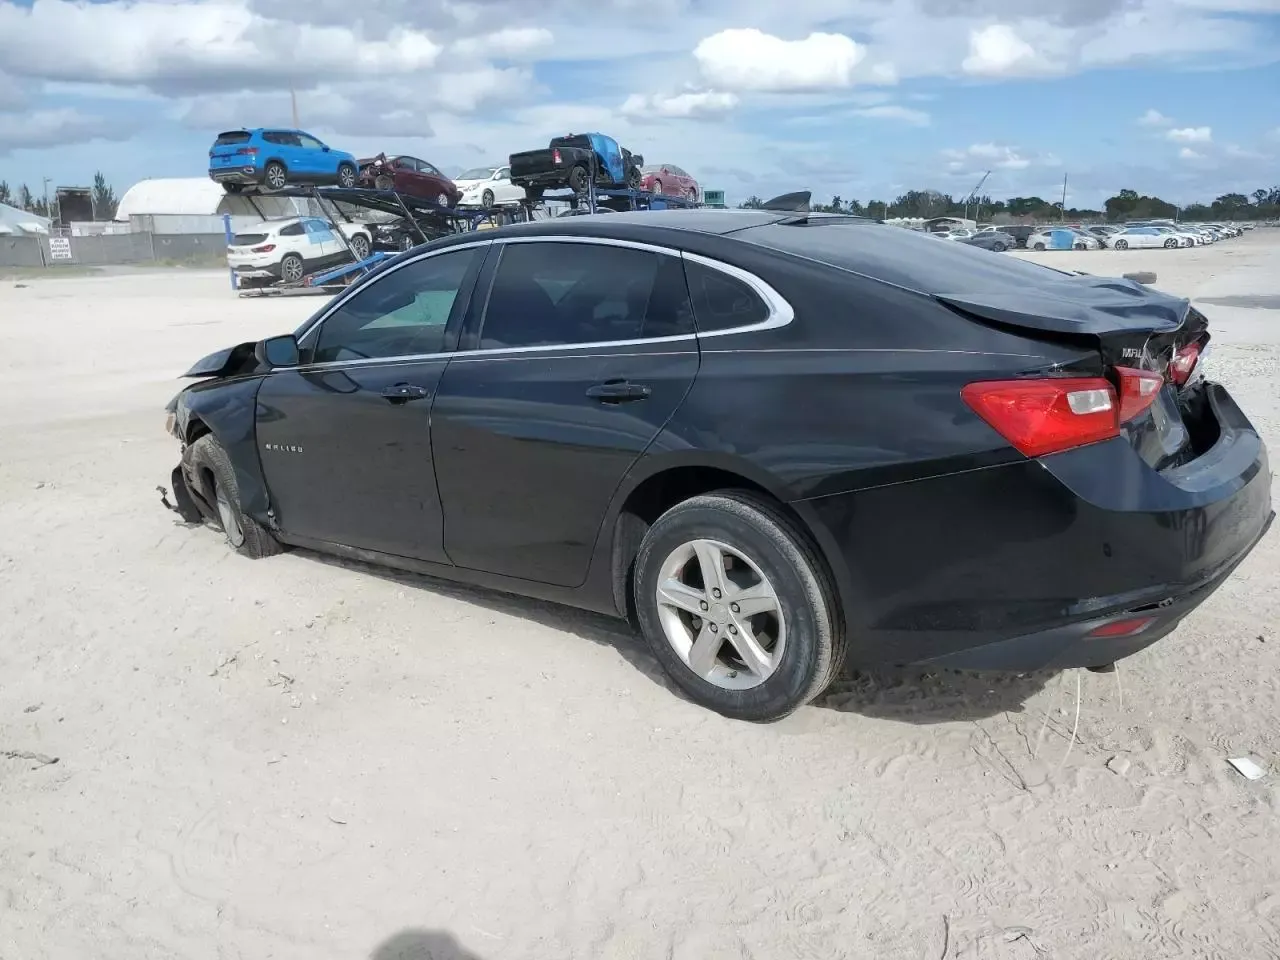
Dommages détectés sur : capot, aile avant gauche, malle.
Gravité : majeur